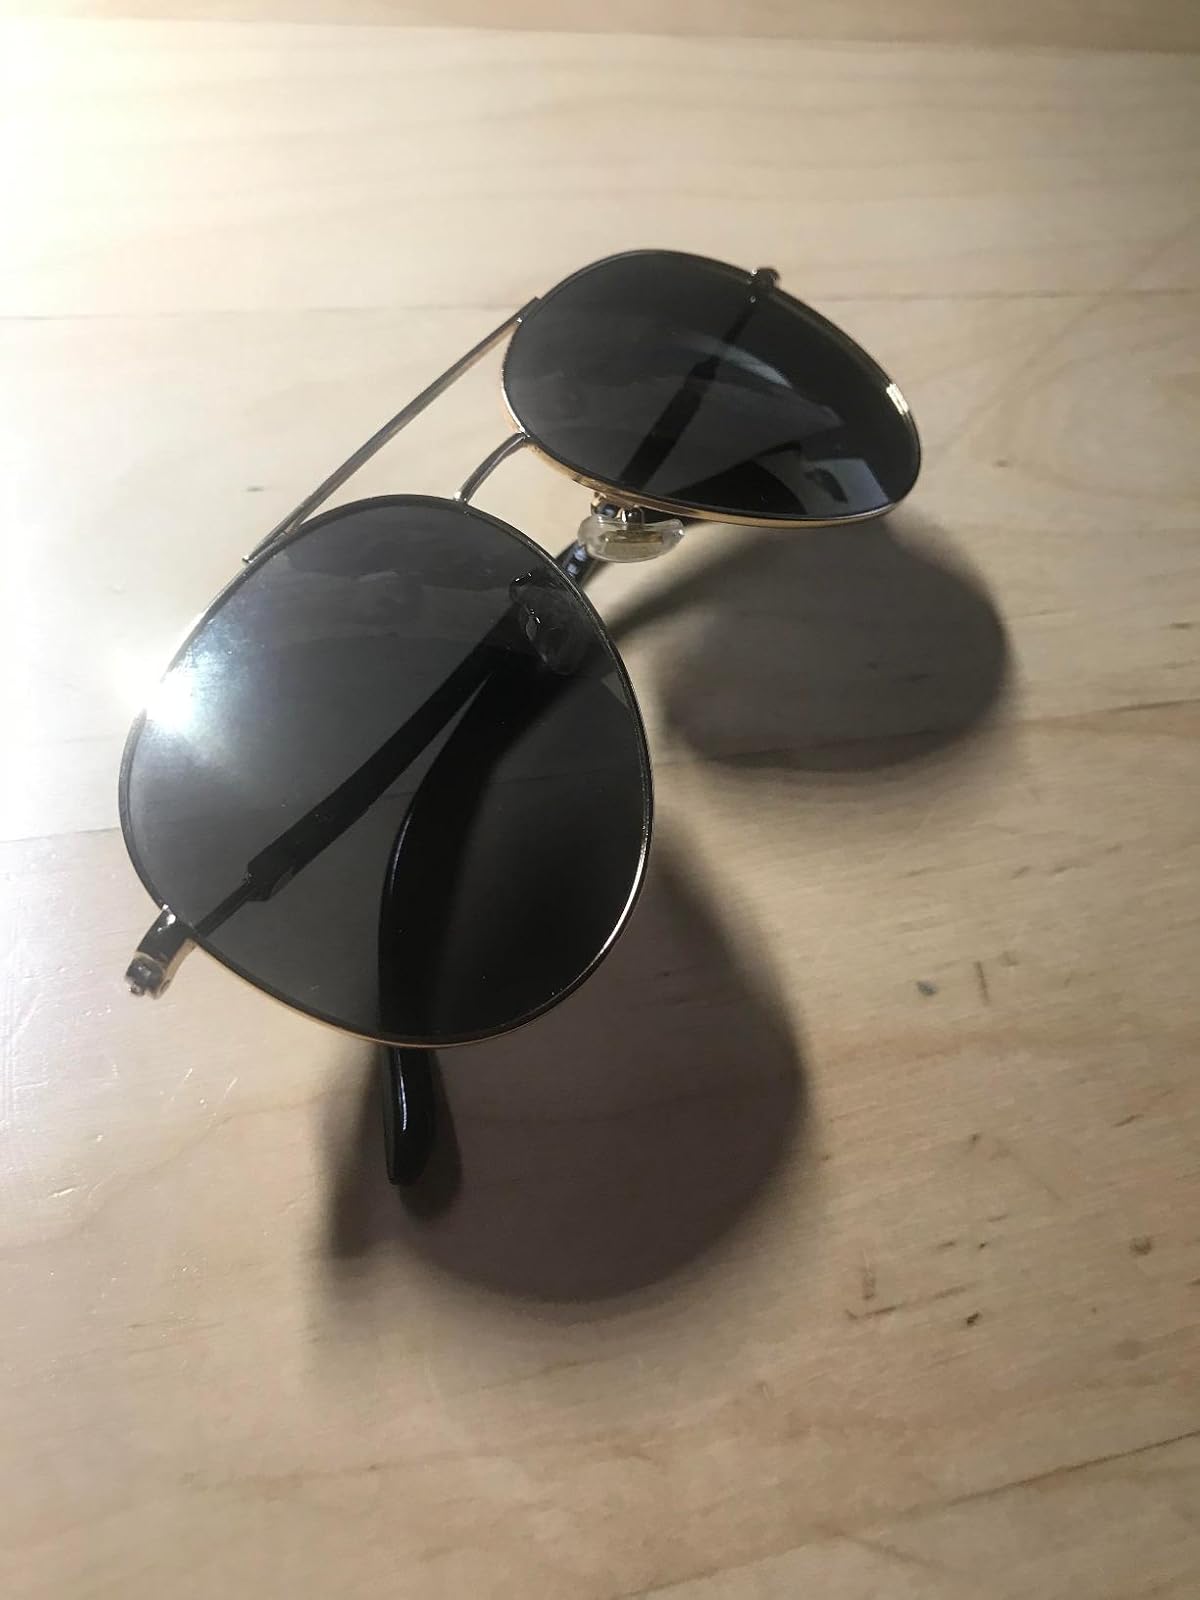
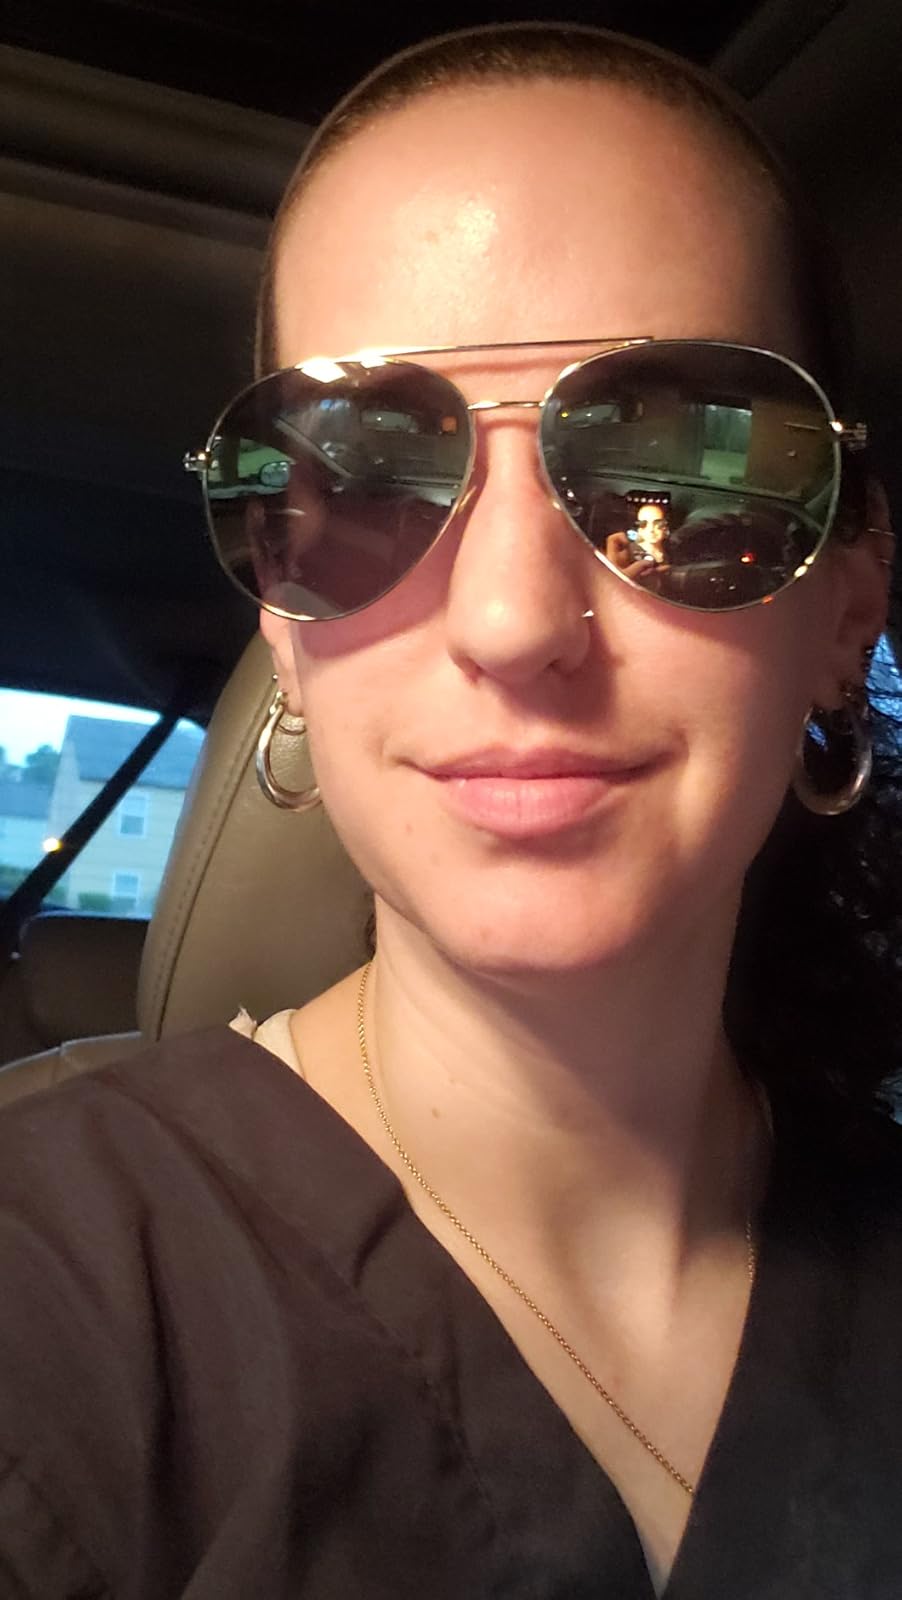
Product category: accessories_sunglasses
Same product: yes